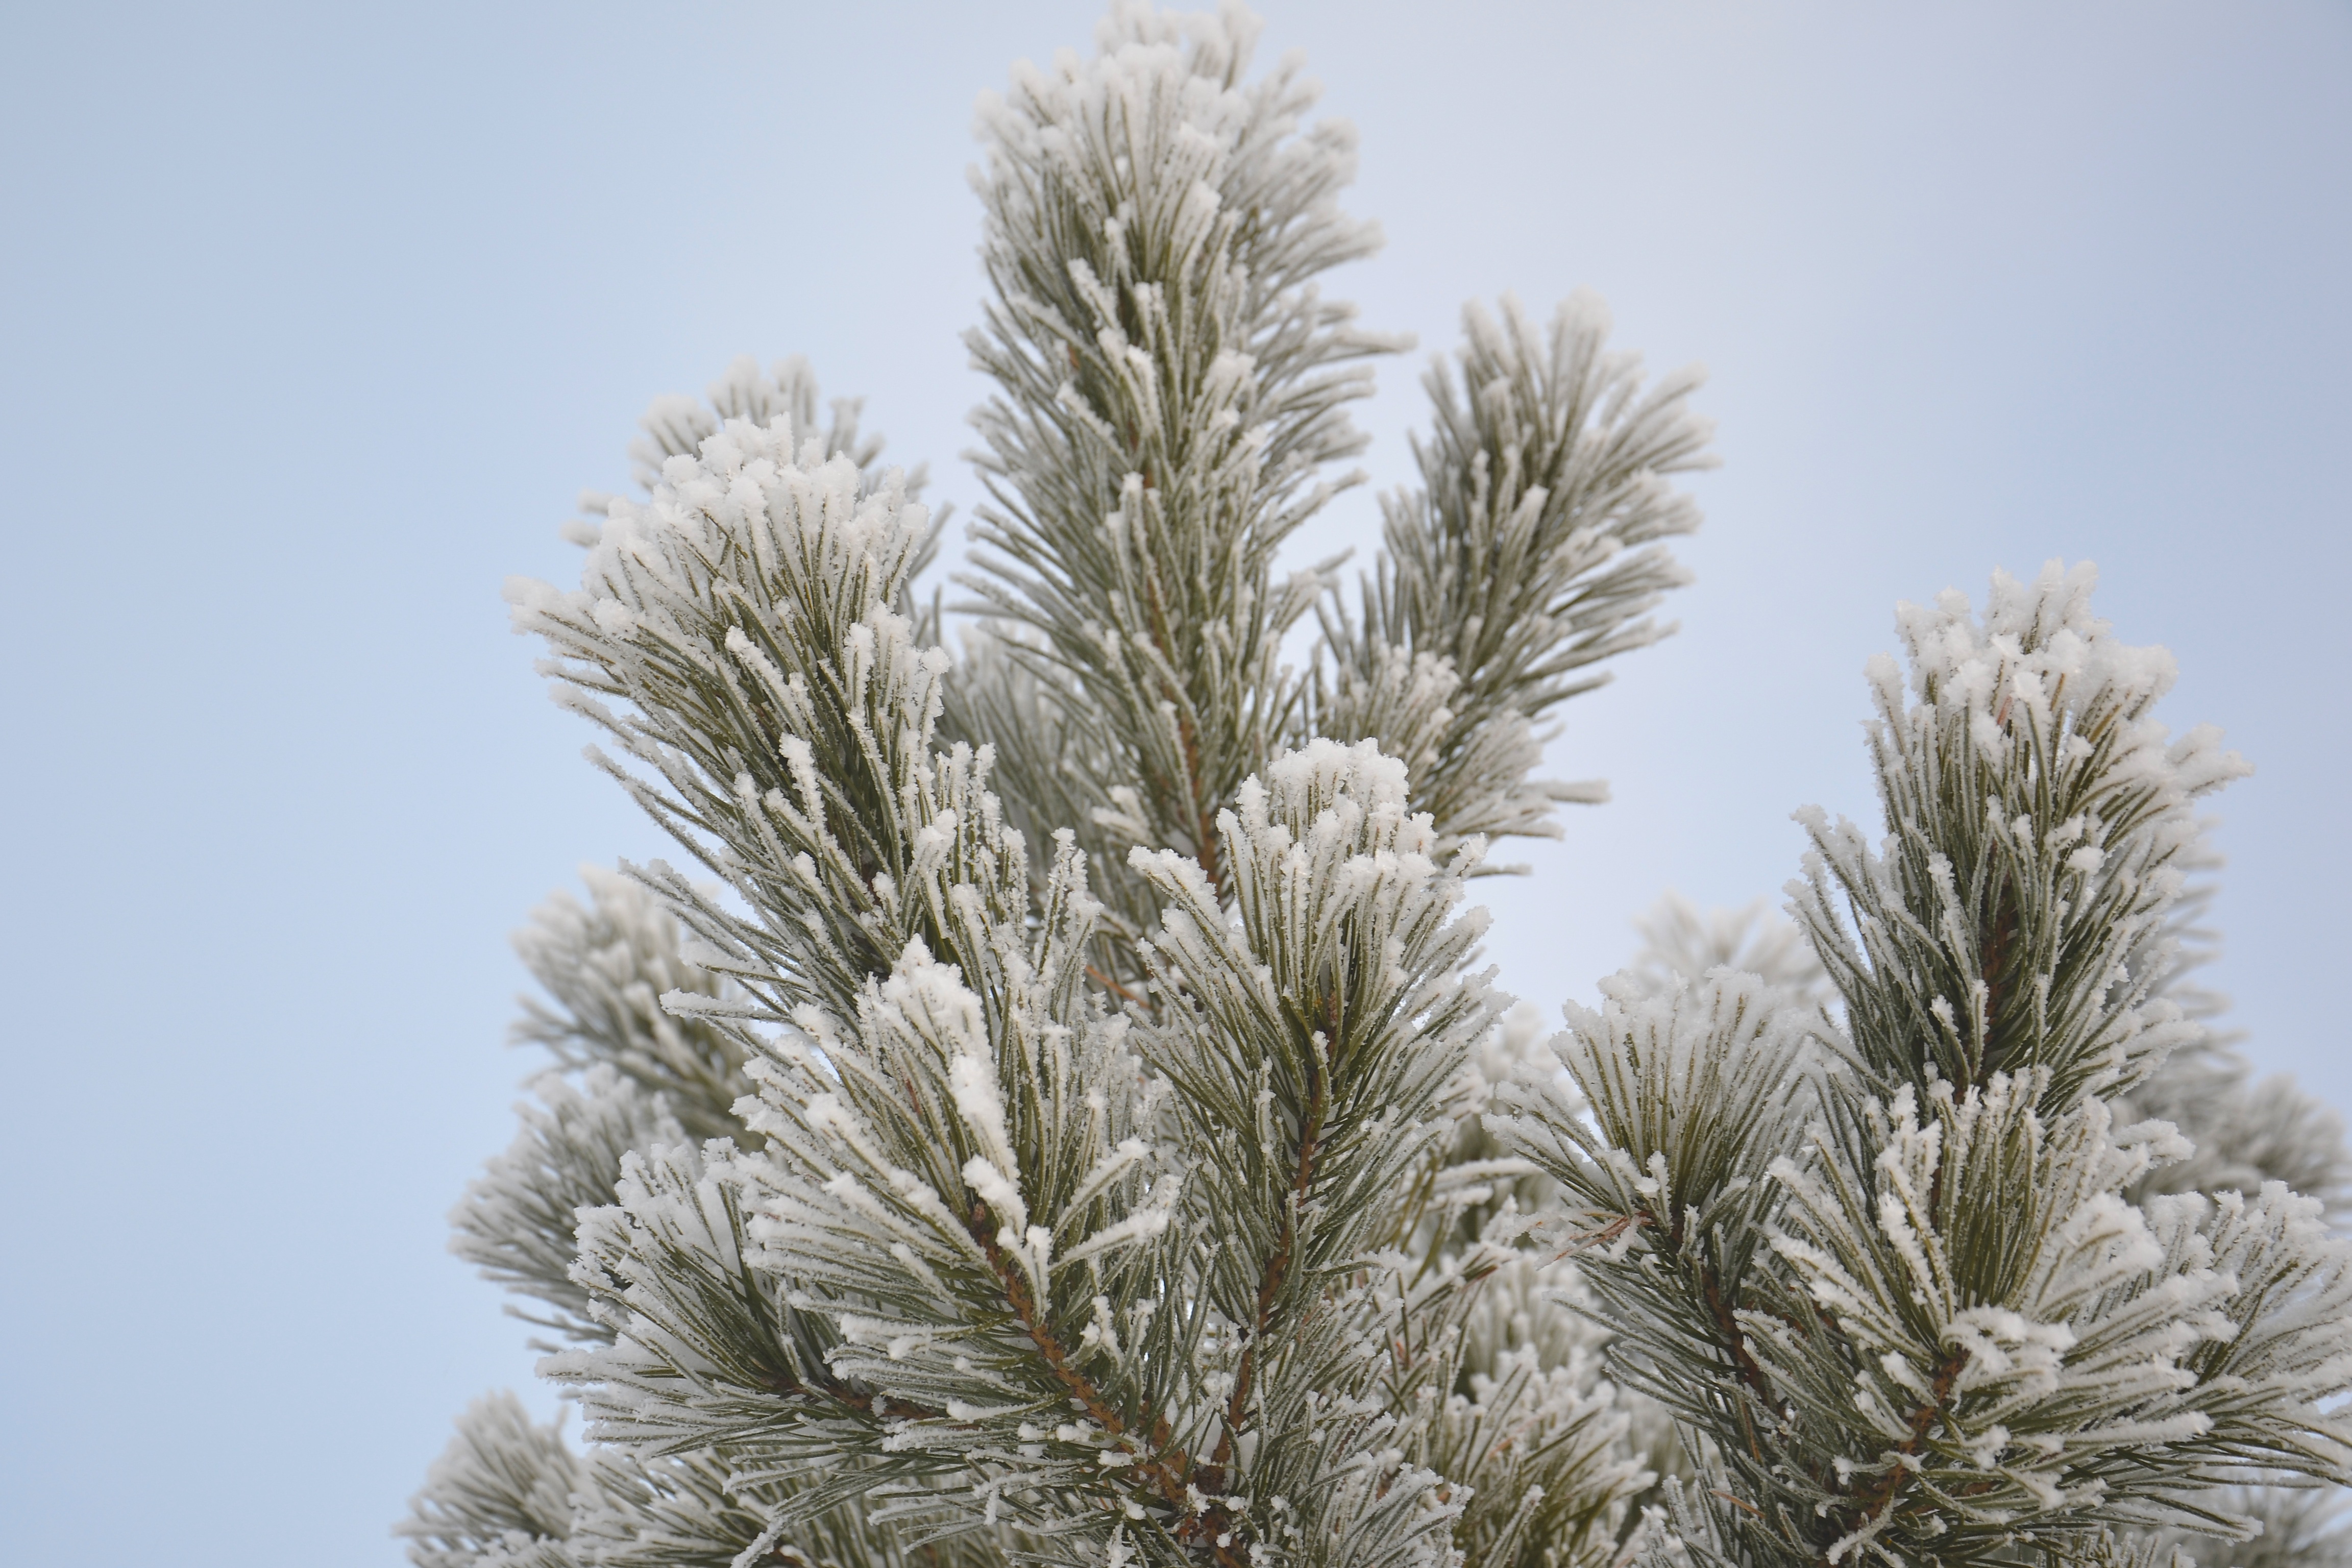
tree, nature, grass, branch, snow, cold, winter, plant, flower, frost, pine, evergreen, botany, frozen, christmas, fir, flora, christmas tree, season, twig, conifer, spruce, needles, ecosystem, winter forest, coniferous tree, snowflakes, freezing, living nature, ice crystals, leann, grass family, woody plant, land plant